The Crack in the Picture Window

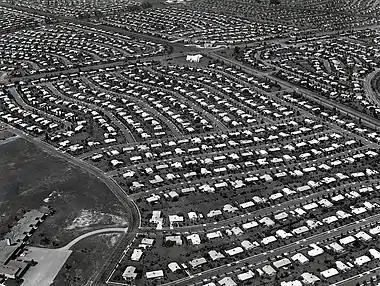
Levittown, Pennsylvania, the second Levittown, built 1952–1958, each of the 17,311 homes being made in one of six styles

Keats critique is sometimes acerbic, as when he claims that "whole square miles of identical boxes are spreading like gangrene" across America because for nothing down "other than a simple two percent and a promise to pay, and pay, and pay until the end of your life" a person can "find a box of your own in one of the fresh-air slums" being built, "developments conceived in error, nurtured by greed, corroding everything they touch" which besides their effect to "destroy established cities and trade patterns [and] pose dangerous problems for the areas they invade" also even "actually drive mad myriads of housewives shut up in them".